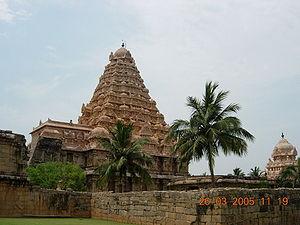
Gangaikondacholapuram, à 30 km de Kumbakonam et à 70 km de Tanjavur, est une ancienne capitale de l'empire Chola construite par le roi Rajendra Iᵉʳ vers 1025, pour commémorer sa victoire sur les Pala du Bengale et sur les dynasties des Ganga de l'Est. Une inscription indique que le roi Rajendra aurait ordonné aux princes vaincus au Bengale de transporter l'eau sacrée du Gange dans sa nouvelle capitale où il aurait fait bâtir un immense réservoir pour la conserver.